Michael Avenatti

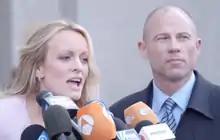
Stormy Daniels and Michael Avenatti in 2018

In March 2018, Avenatti filed a lawsuit on behalf of adult film actress Stormy Daniels seeking to invalidate a 2016 non-disclosure agreement regarding an alleged affair with Donald Trump in 2006, claiming that Daniels had been paid off by Trump's lawyer Michael Cohen not to disclose information covered by the NDA. The non-disclosure agreement had been negotiated in the final days of the 2016 U.S. Presidential campaign. Avenatti also represented Daniels in a related defamation suit against Trump. In October 2018, a federal judge dismissed the defamation lawsuit and ordered Daniels to pay Trump's legal fees. Avenatti said he would appeal that decision; Daniels later said that Avenatti had initiated the suit against her wishes.